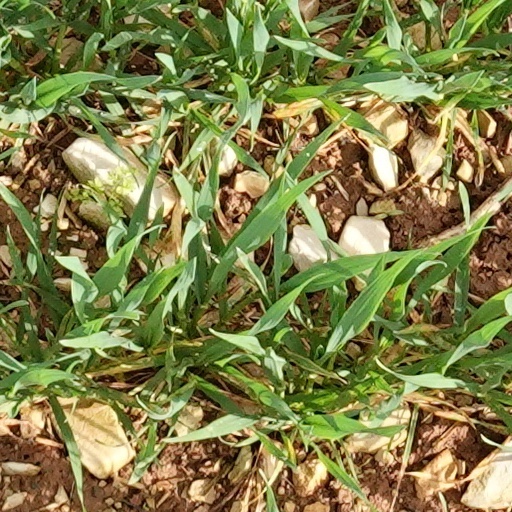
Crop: wheat